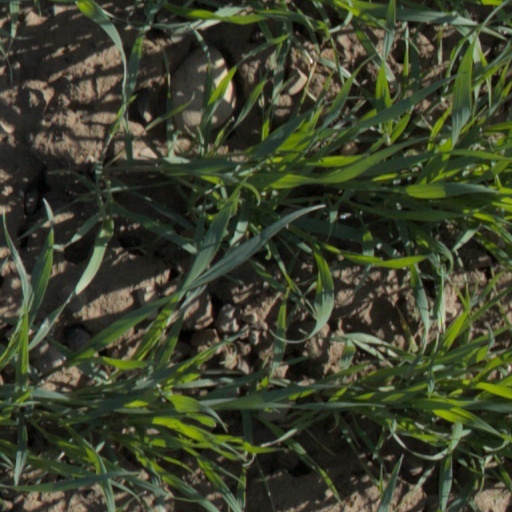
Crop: wheat